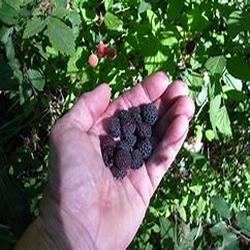
Label: Blackberry